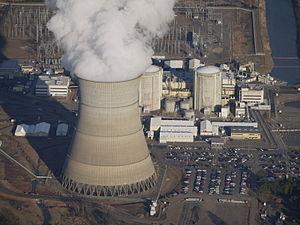
La centrale nucléaire Arkansas Nuclear One est située à Russelville dans l'Arkansas.